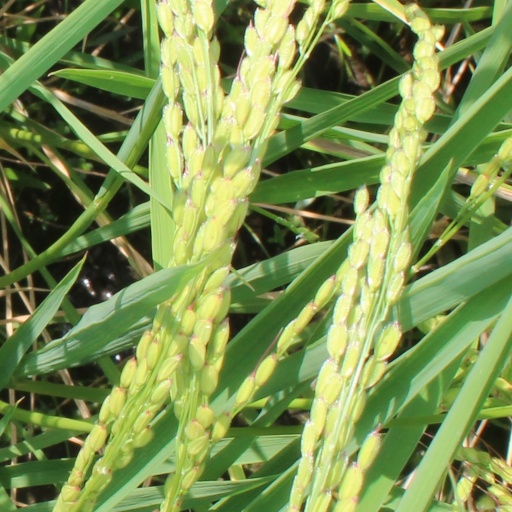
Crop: rice